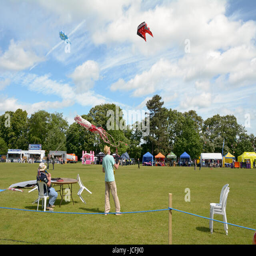
scenes of kite flying from festival